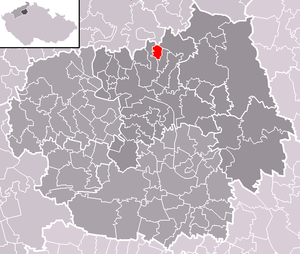
Staňkovice est une commune du district de Děčín, dans la région d'Ústí nad Labem, en République tchèque. Sa population s'élevait à 40 habitants en 2018.